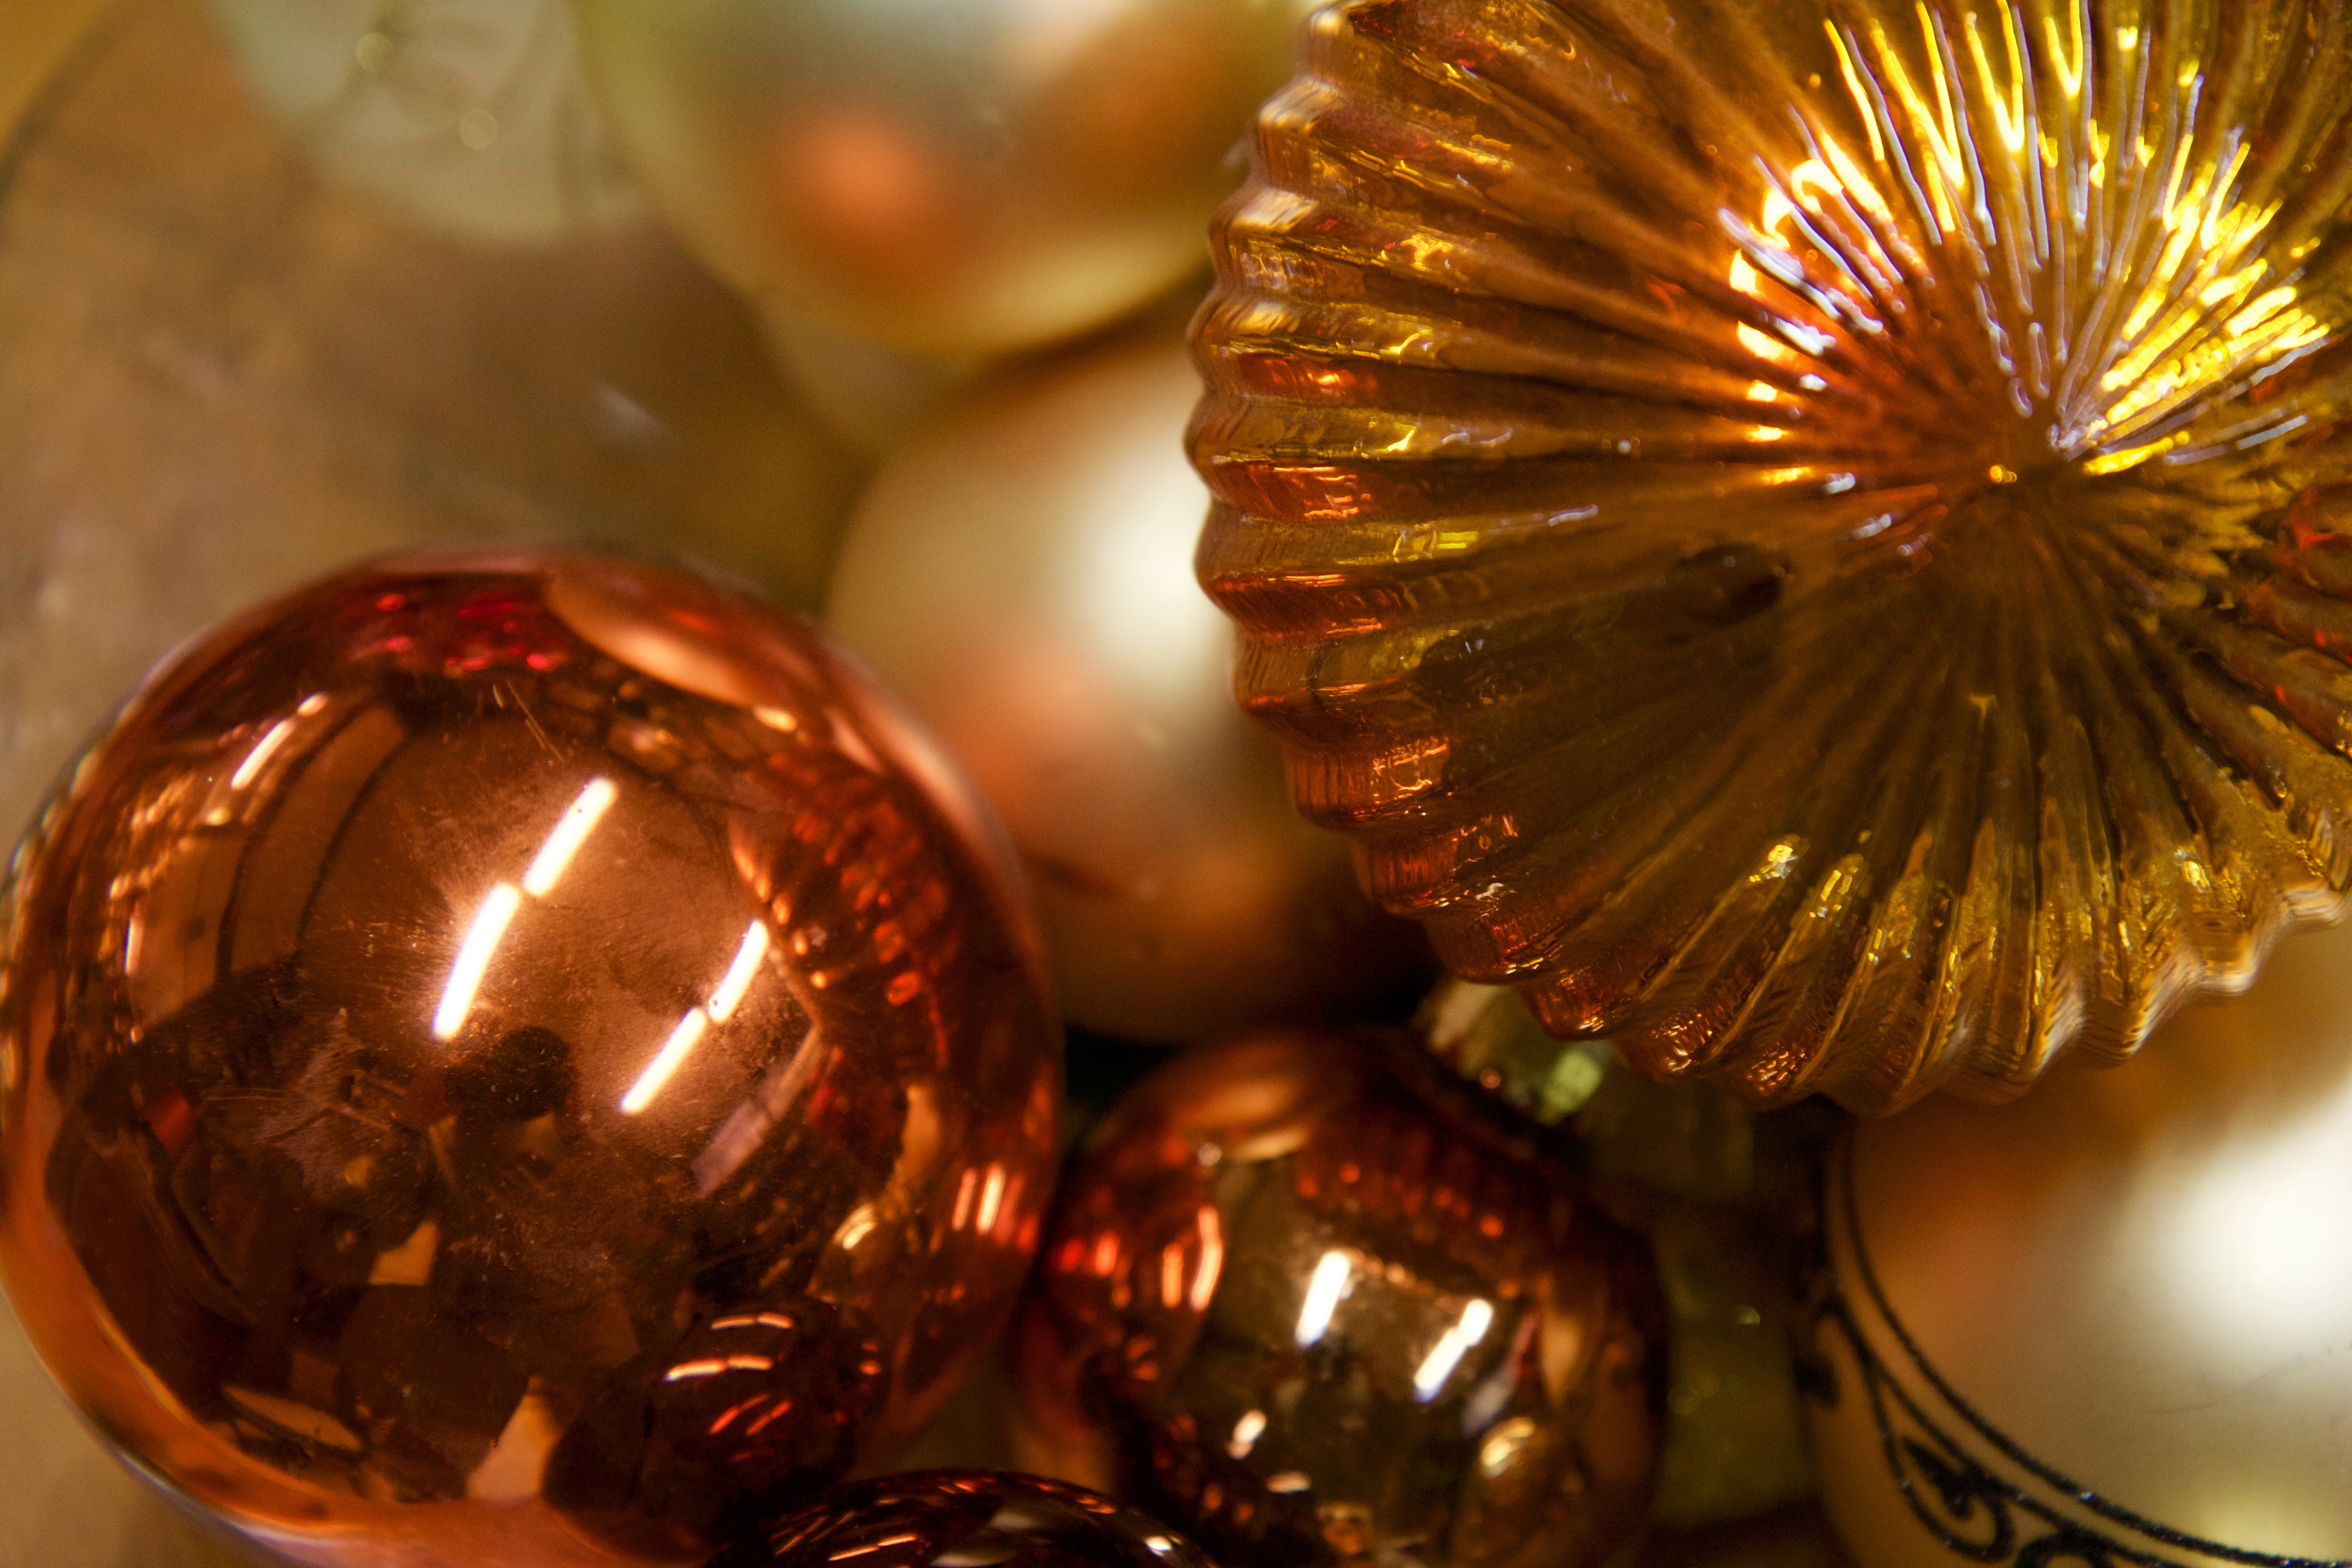
tree, glass, food, golden, color, holiday, christmas, decor, christmas tree, advent, christmas decoration, sphere, macro photography, glaskugeln, room decorations